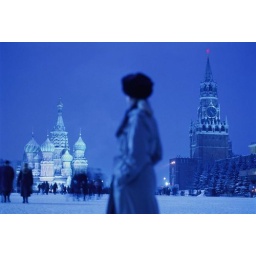
rwoman in the red cross